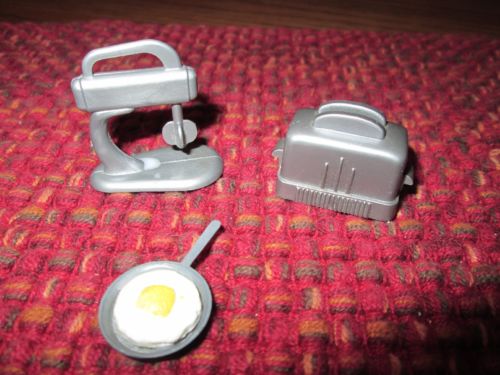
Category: toaster